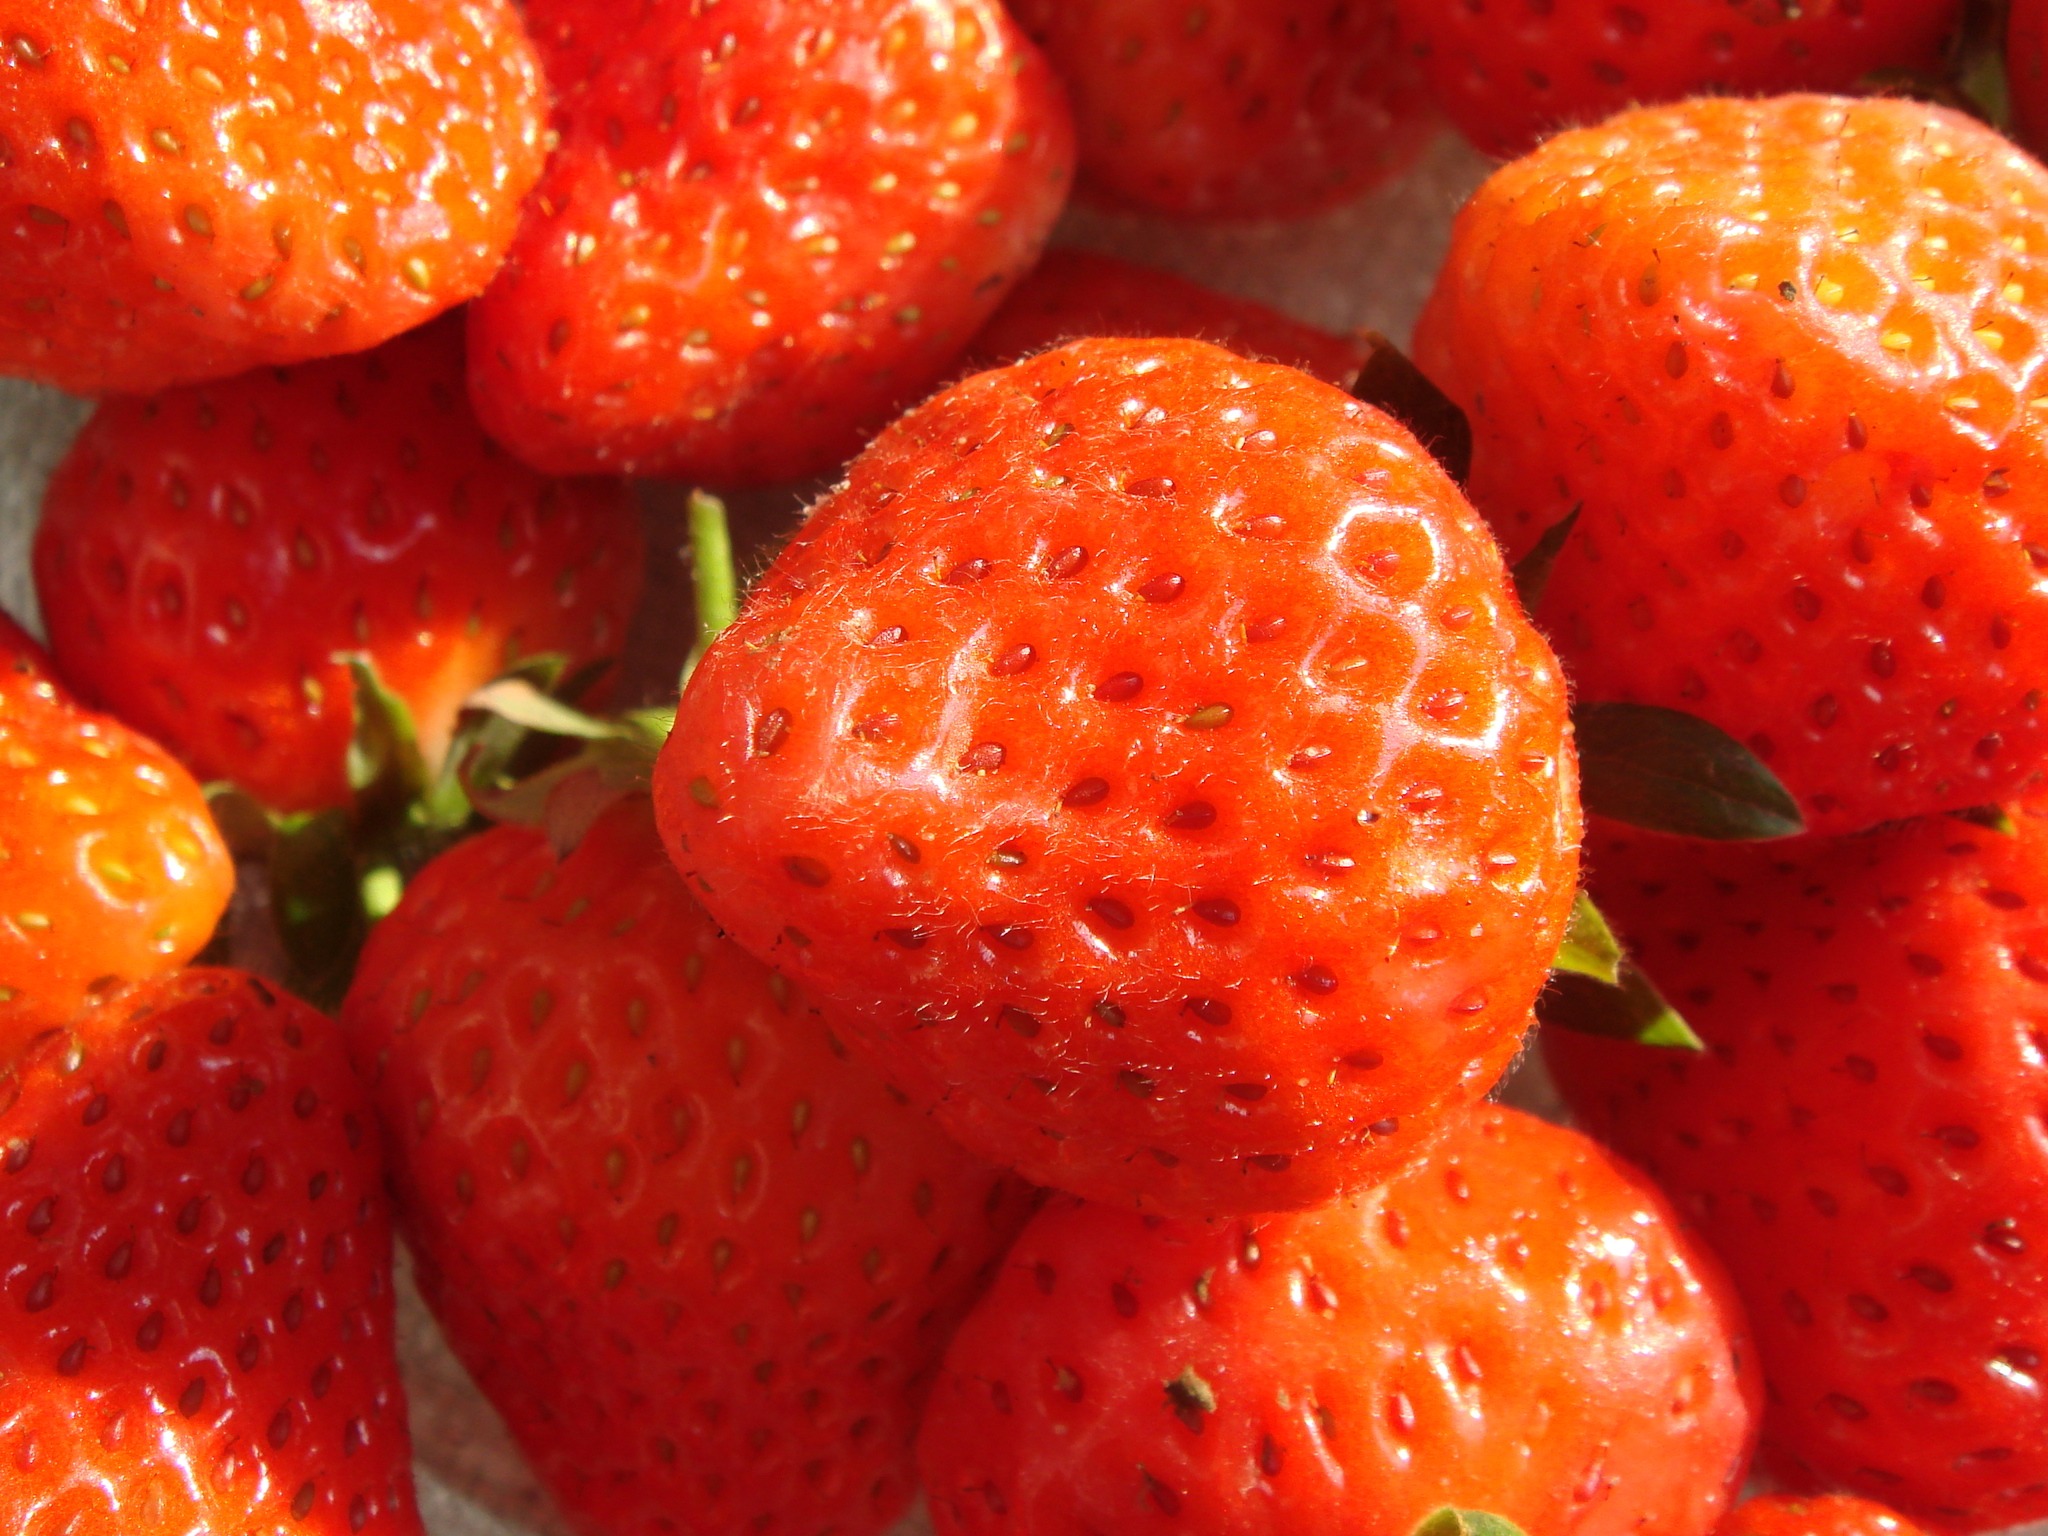
plant, fruit, berry, sweet, food, red, produce, fresh, breakfast, strawberry, berries, fruits, strawberries, healthy food, organic